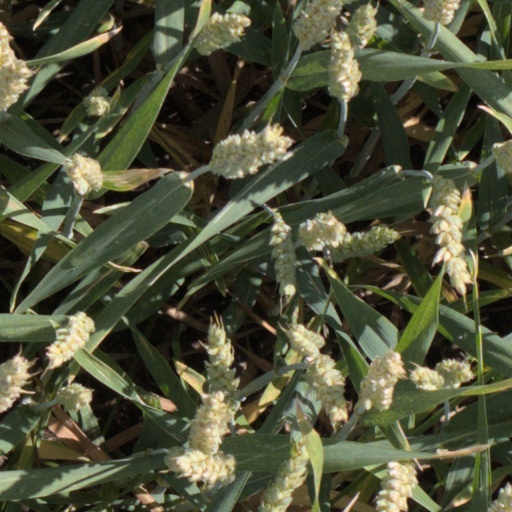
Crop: wheat